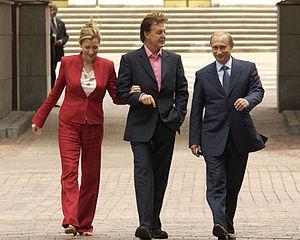
La chasse aux phoques, traditionnelle ou commerciale, est pratiquée dans plusieurs pays, principalement au Canada, au Groenland et en Namibie, dans le but d'en récupérer principalement la fourrure mais aussi la viande, la graisse et les os.